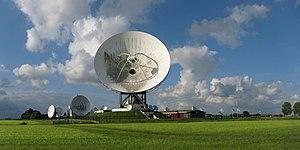
La Joint Sigint Cyber Unit est une organisation gouvernementale néerlandaise fondée en 2013 et devenue opérationnel le 15 juin 2014. Les tâches principales de la JSCU consistent à intercepter le trafic radio et satellite et à obtenir des renseignements par le biais de cyber-opérations. L'organisation coopère étroitement avec les agences de renseignement étrangères alliées.